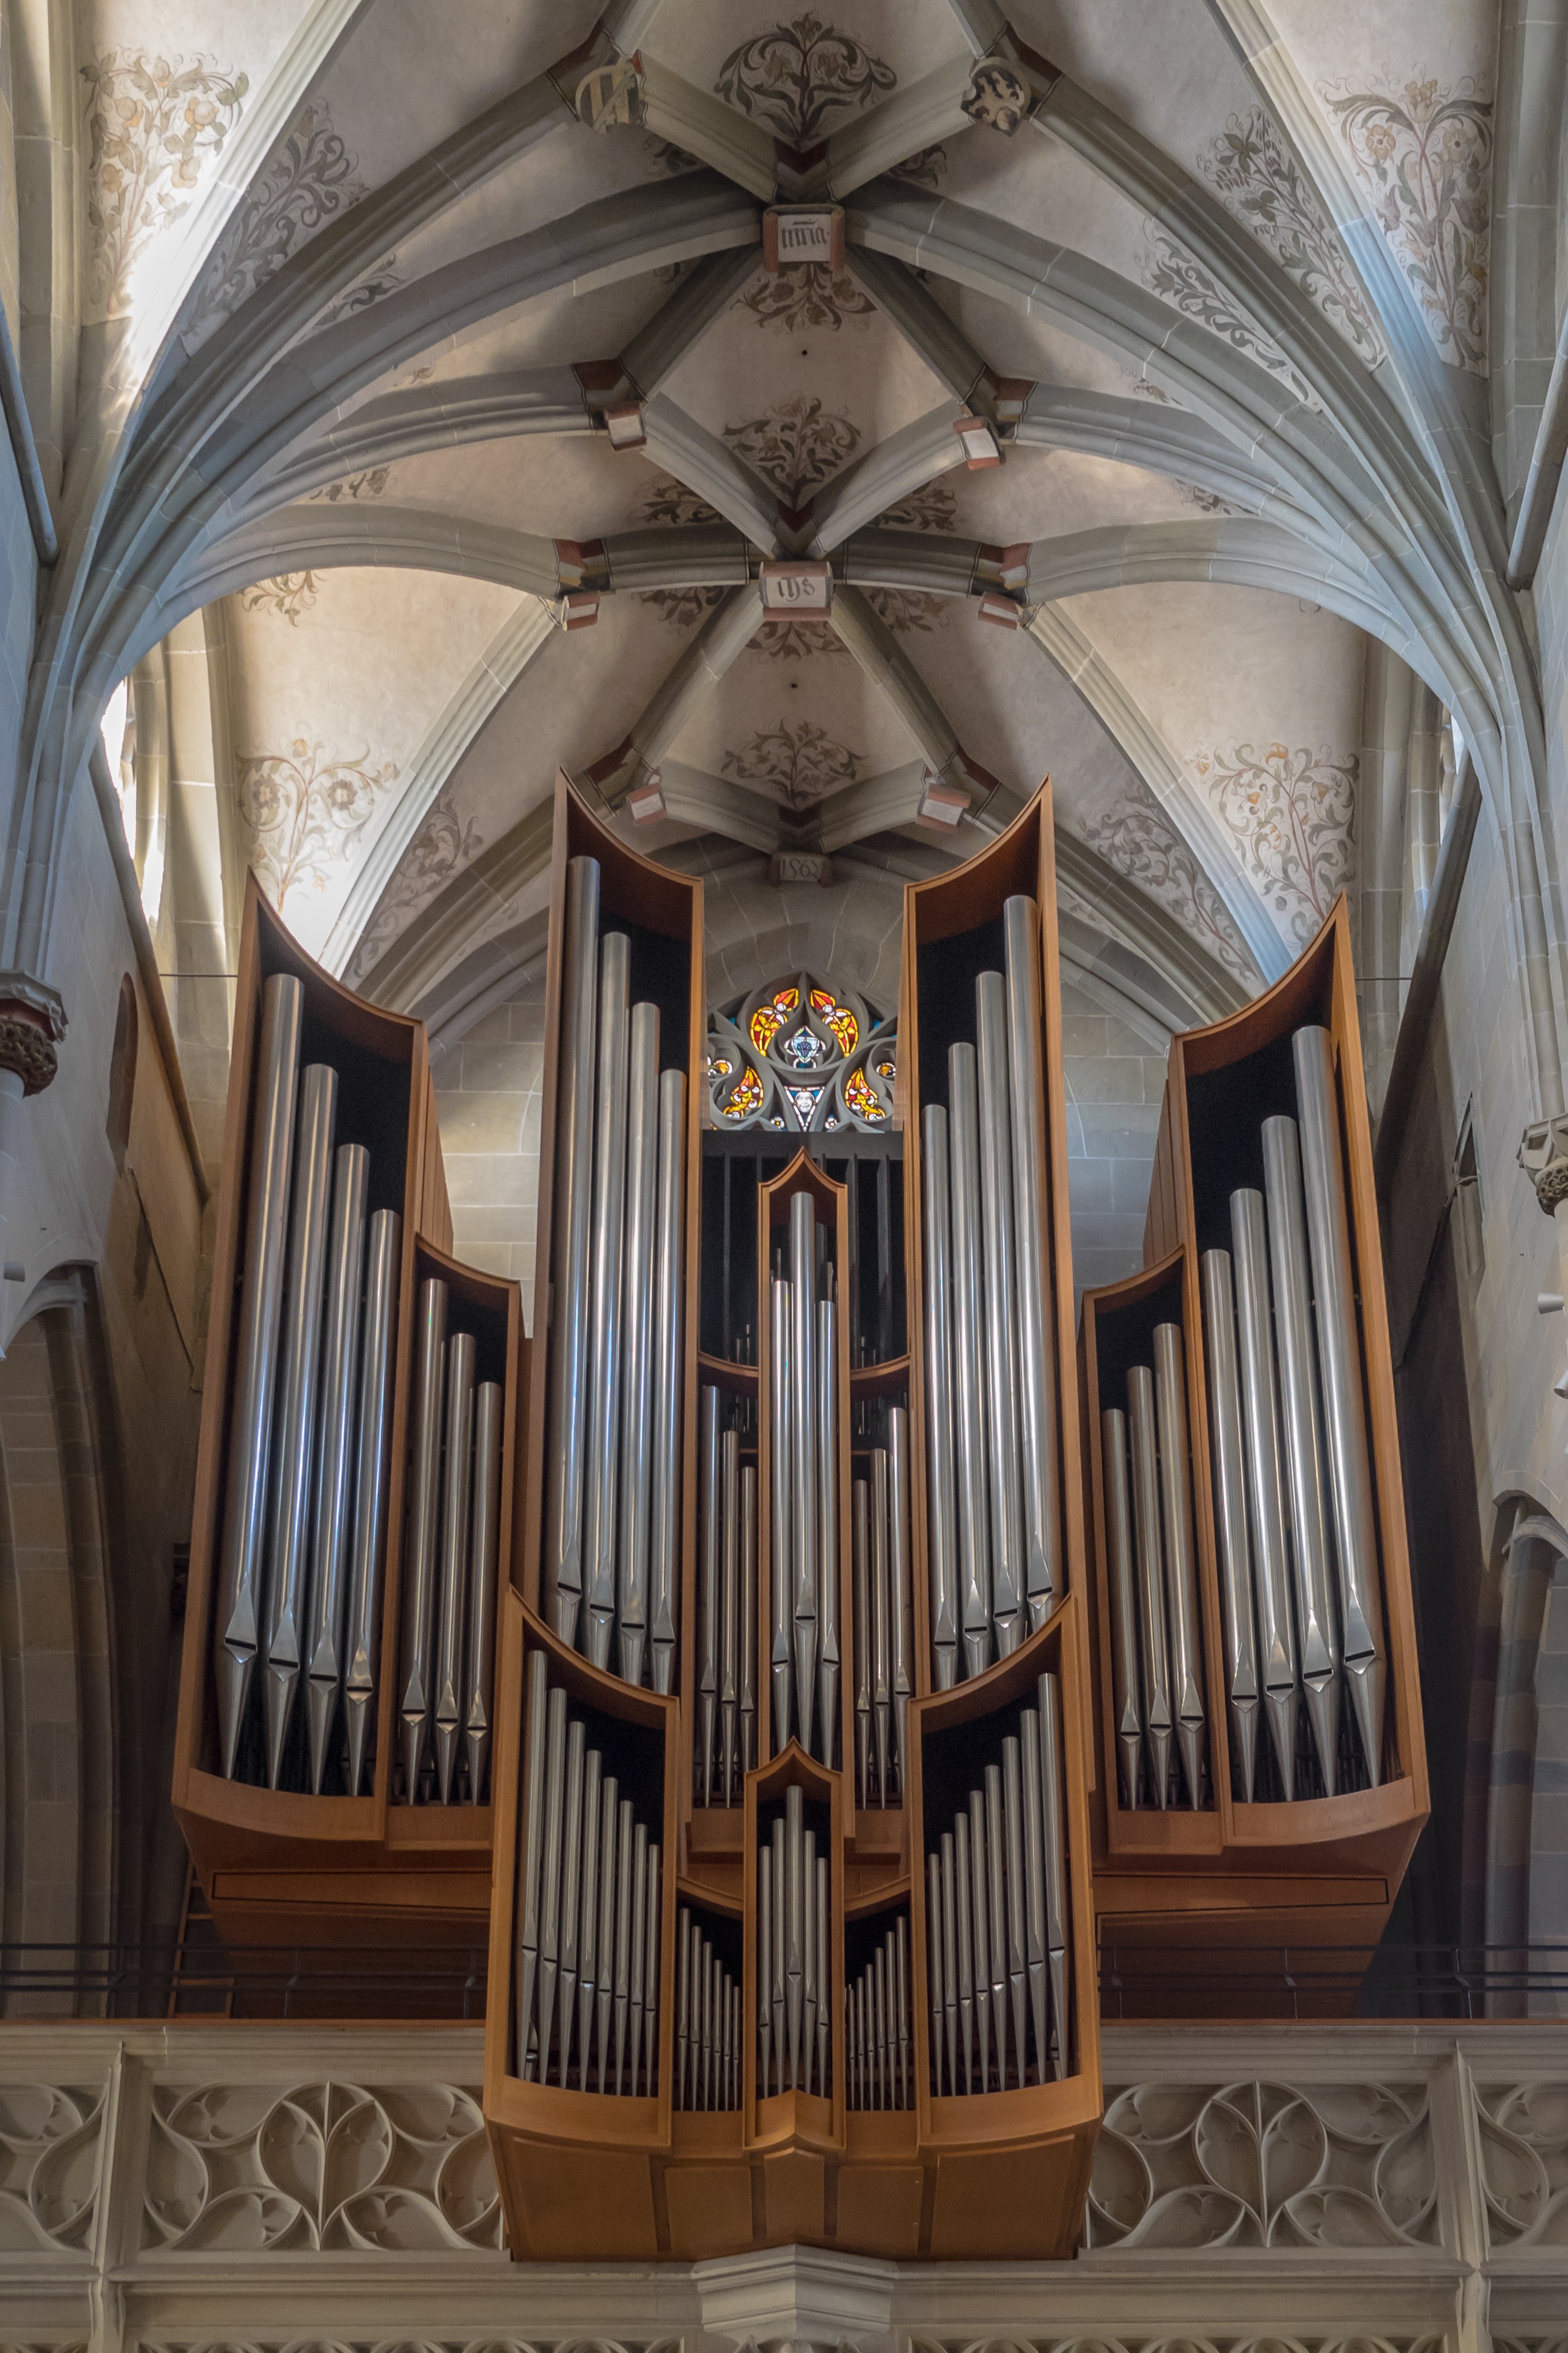
music, architecture, keyboard, technology, instrument, church, cathedral, musical instrument, sound, organ, keyboard instrument, basilica, baroque, whistle, wind instrument, acoustics, church organ, organ whistle, church music, pipe organ, organ pipe, main organ, electronic device